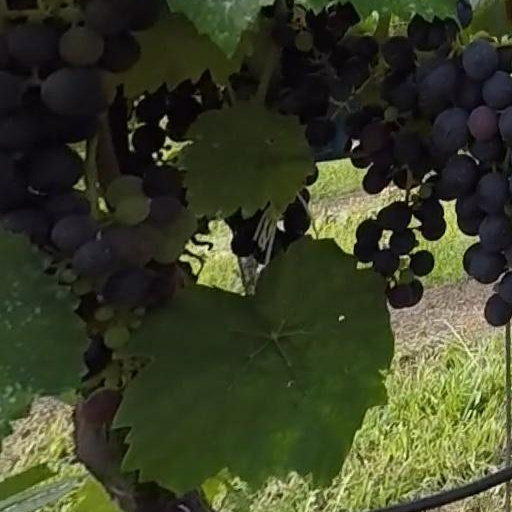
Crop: grape